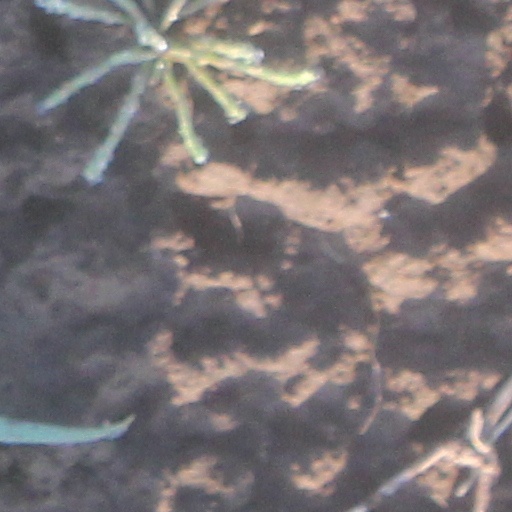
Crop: wheat